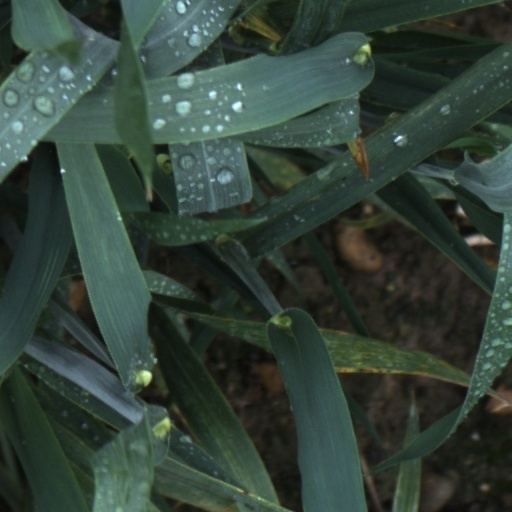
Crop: wheat